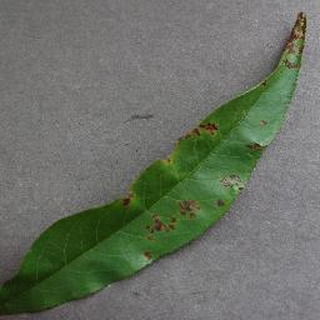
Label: peach_bacterial_spot